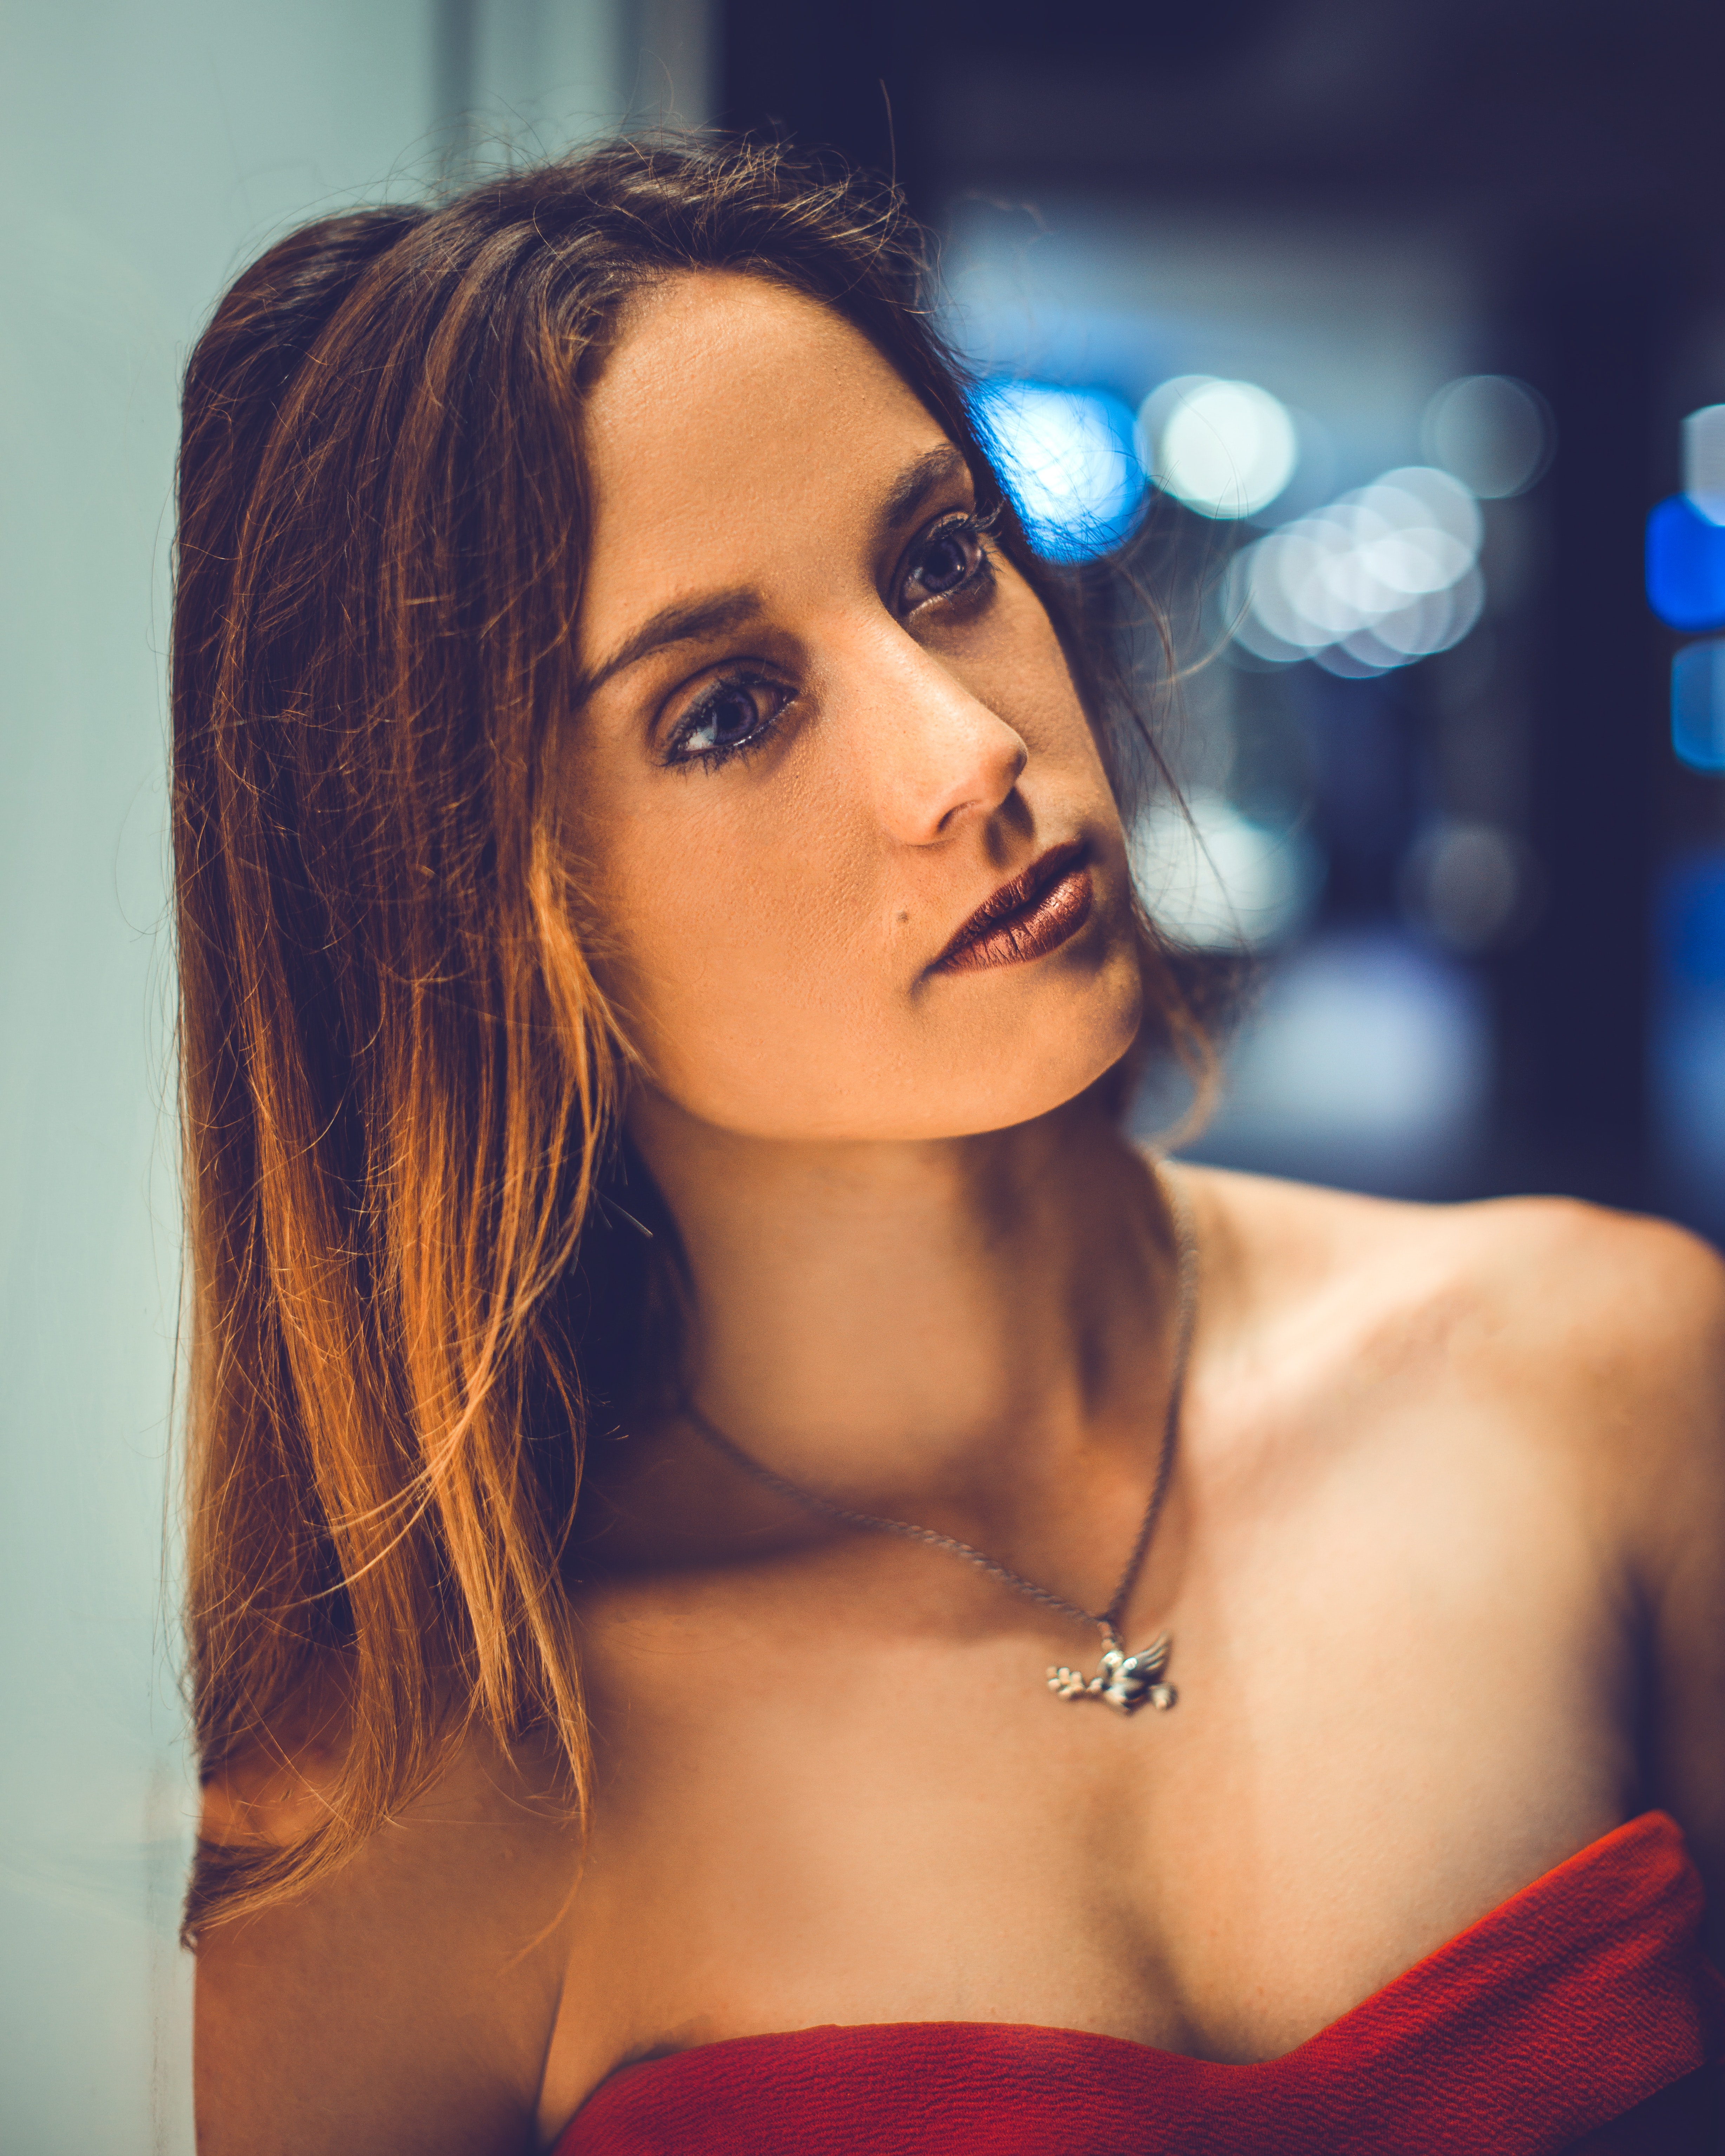
hair, face, lip, beauty, eyebrow, skin, model, head, hairstyle, shoulder, brown hair, chin, long hair, eye, photo shoot, black hair, photography, blond, portrait photography, layered hair, neck, flash photography, eyelash, portrait, chest